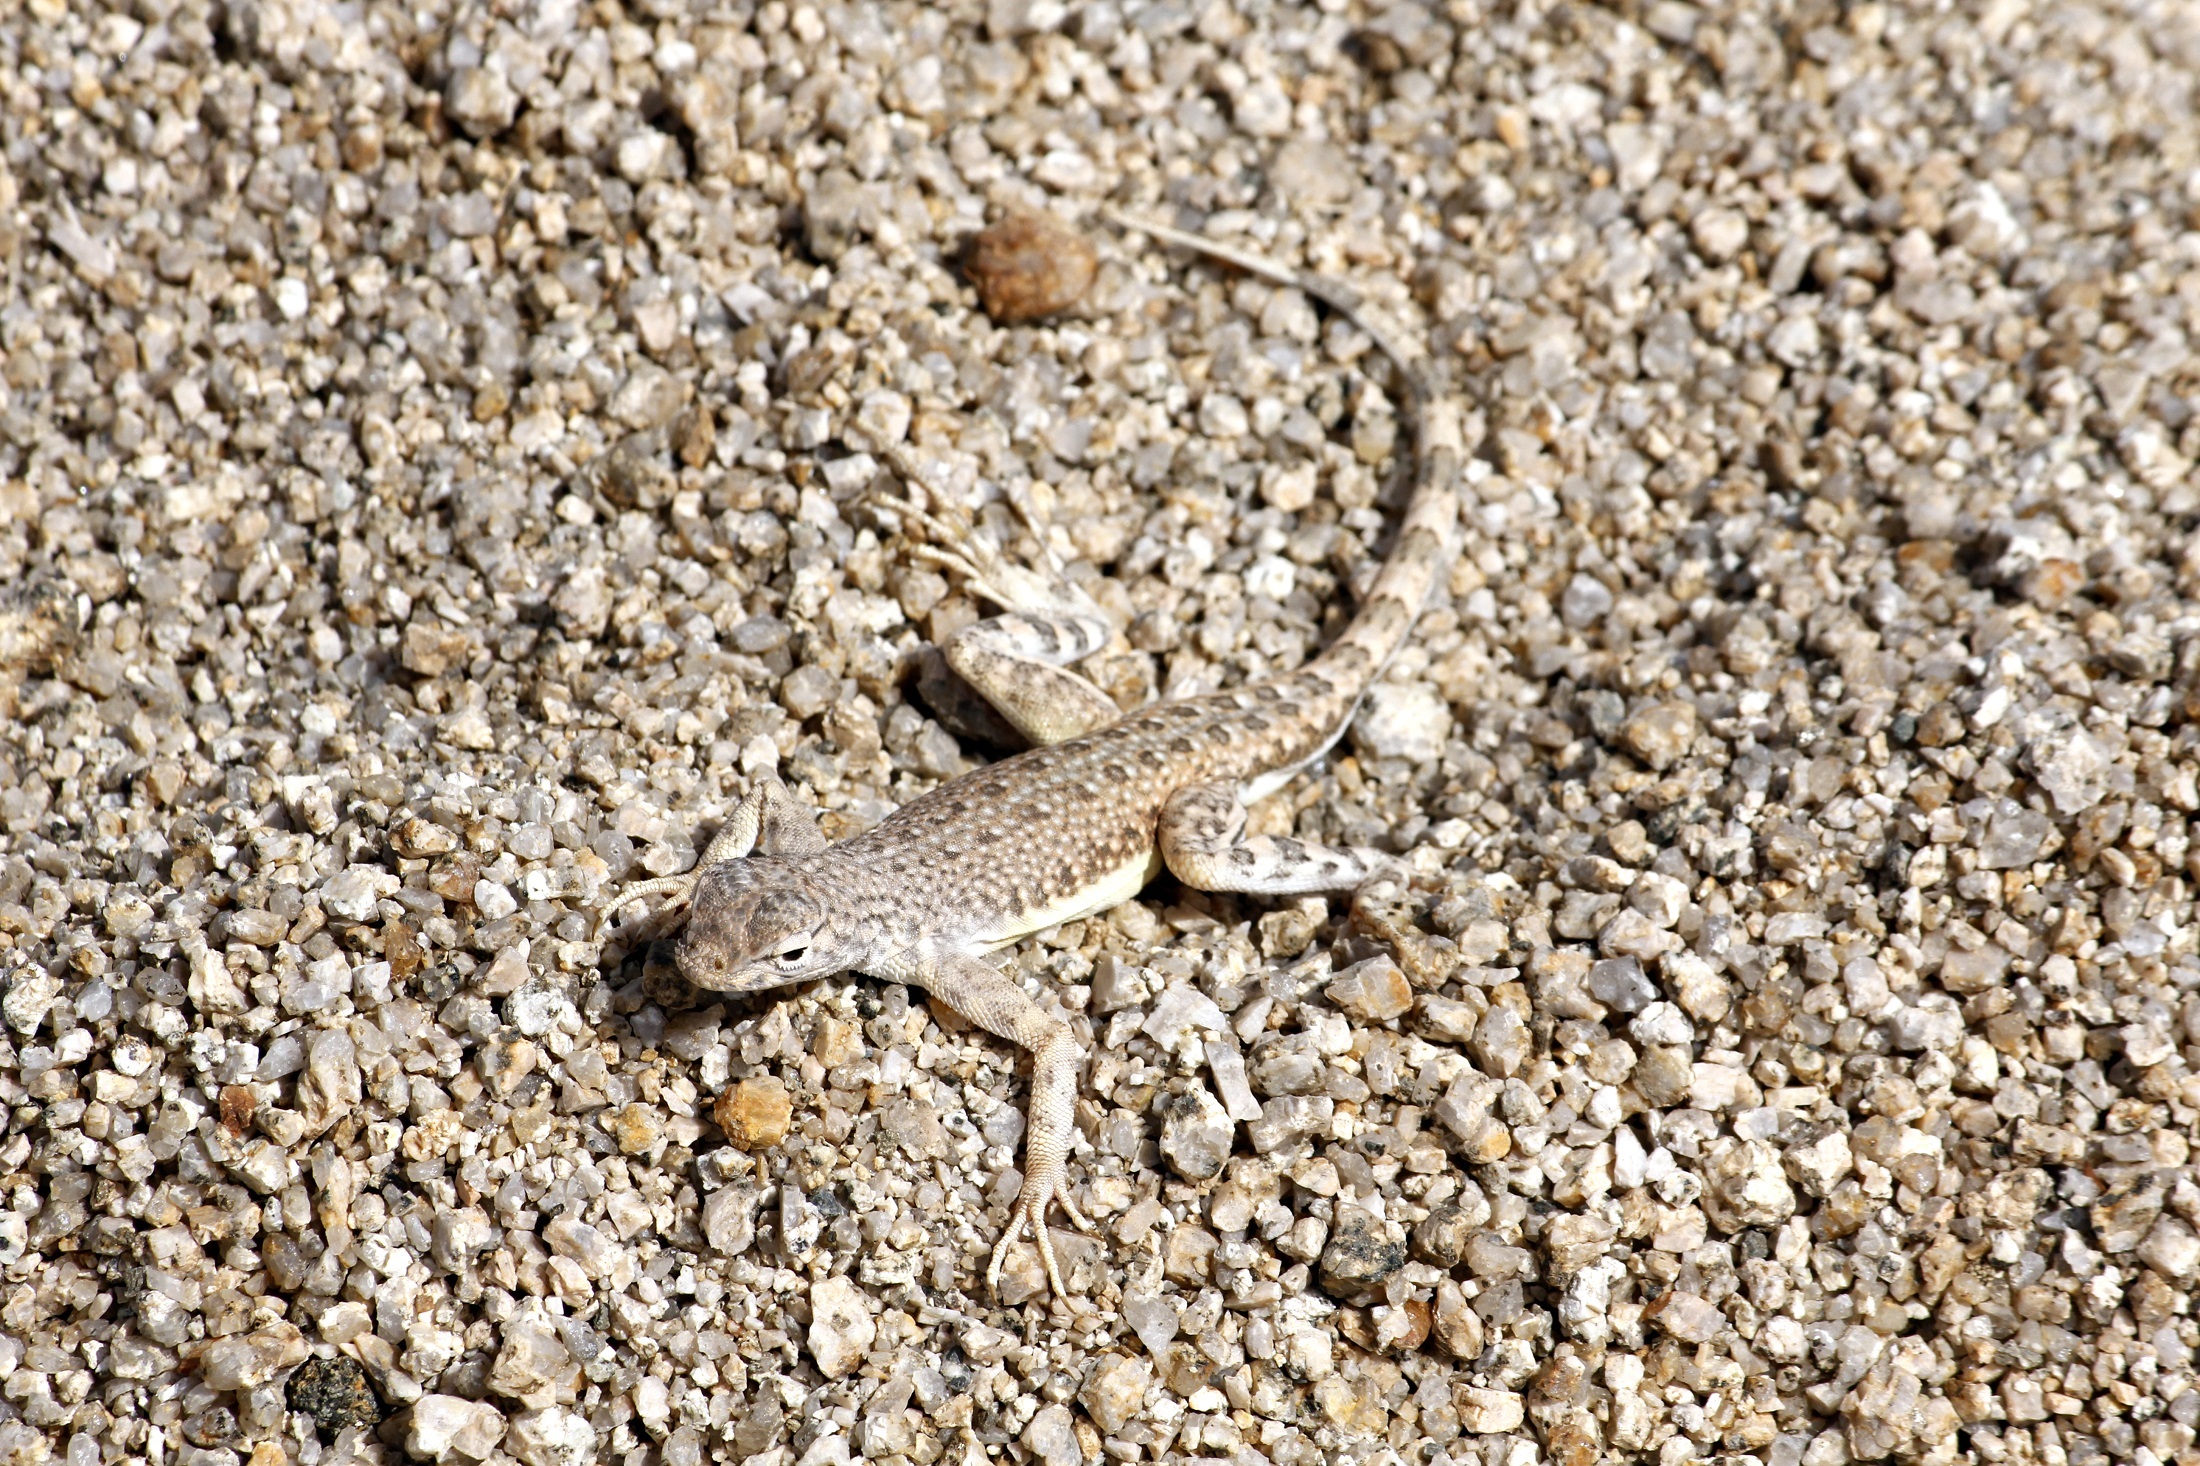
nature, sand, wilderness, desert, animal, wildlife, portrait, soil, reptile, fauna, lizard, gecko, crawling, outdoors, vertebrate, agamidae, long tail, zebra tailed lizard, southwestern usa, callisaurus draconoides, sidewinder, scaled reptile, lacertidae